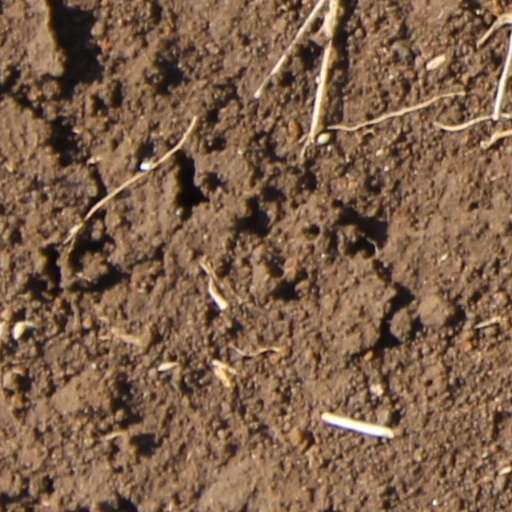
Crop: wheat